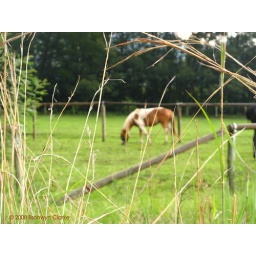
The pony had a fly mask on, so I ended up focusing in on the grass instead.